Seima-Turbino culture

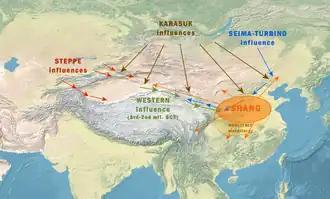
Influences on Chinese metallurgy.

The Seima-Turbino culture may have been identical with the northern tribes of the "Guifang" ("Devil's Country") reported by Chinese historical chronicles of the Shang dynasty (c. 1600 BC–c. 1046 BC). Several of the Shang dynasty artifacts of the Yin Ruins and from the tomb of Fu Hao (died c.1200 BCE), excavated in Shang capital of Anyang, are similar to Seima-Turbino culture artifacts, such as socketed spearheads with a single side hook, jade figurines and knives with deer-headed pommel. These Late Shang artifacts, visibly derived from the Seima-Turbino culture to the north, were made precisely at the same time the Shang reported intense protracted conflicts with the northern tribes of the "Guifang". This would suggest that the Guifang were the Altaic Seima-Turbino culture itself, and that their century-long conflict with the Shang led to the transfer of various object and manufacturing techniques.